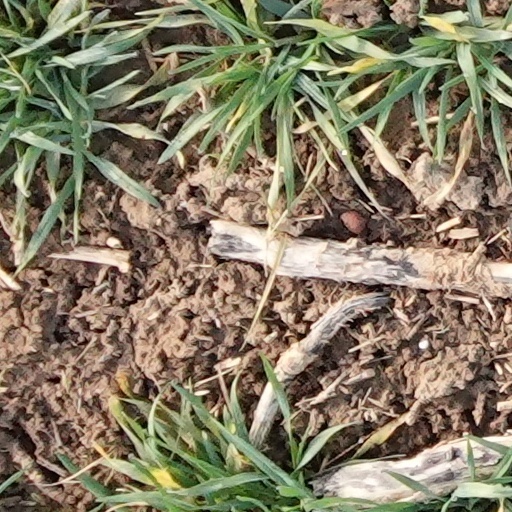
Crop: wheat